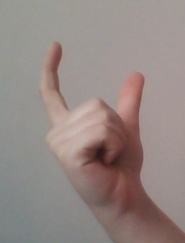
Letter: nun